2015 Malaysian motorcycle Grand Prix

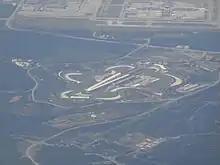
An aerial photograph of the Sepang International Circuit in 2016.

The 2015 Malaysian motorcycle Grand Prix was announced as part of MotoGP's 2015 schedule by the world governing body of motorcycle racing, the Fédération Internationale de Motocyclisme (FIM) in September 2014. It was the twenty-fifth consecutive Grand Prix to be held in Malaysia and the sixteenth straight race at the fifteen-turn Sepang International Circuit. The Grand Prix was the seventeenth scheduled round of the 2015 MotoGP season by FIM and was held on 25 October after two preceding days of practice and qualifying. With forest fires continuing to burn in neighboring Indonesia, heavy smog was a concern for the race. Unhealthy levels affected the Formula One Singapore Grand Prix two months earlier and Sepang International Circuit managing director Razlan Razali negotiated with MotoGP's promoter Dorna Sports and the International Road Racing Teams Association about shortening the meeting if required. It was later confirmed that the event would proceed without any restrictions due to the championship situation, and monitoring equipment was installed at the circuit to measure the local air quality.